The Captain Hates the Sea

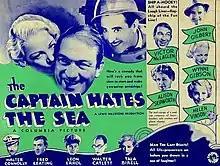

The Captain Hates the Sea is a 1934 comedy film directed by Lewis Milestone and released by Columbia Pictures. The film, which involves a "Grand Hotel"-style series of intertwining stories involving the passengers on a cruise ship, was the last feature film of silent film icon John Gilbert and the first Columbia feature to include The Three Stooges (Curly Howard, Moe Howard and Larry Fine) in the cast as the ship's orchestra. The film also stars Victor McLaglen, Arthur Treacher, Akim Tamiroff, Leon Errol and Walter Connolly.